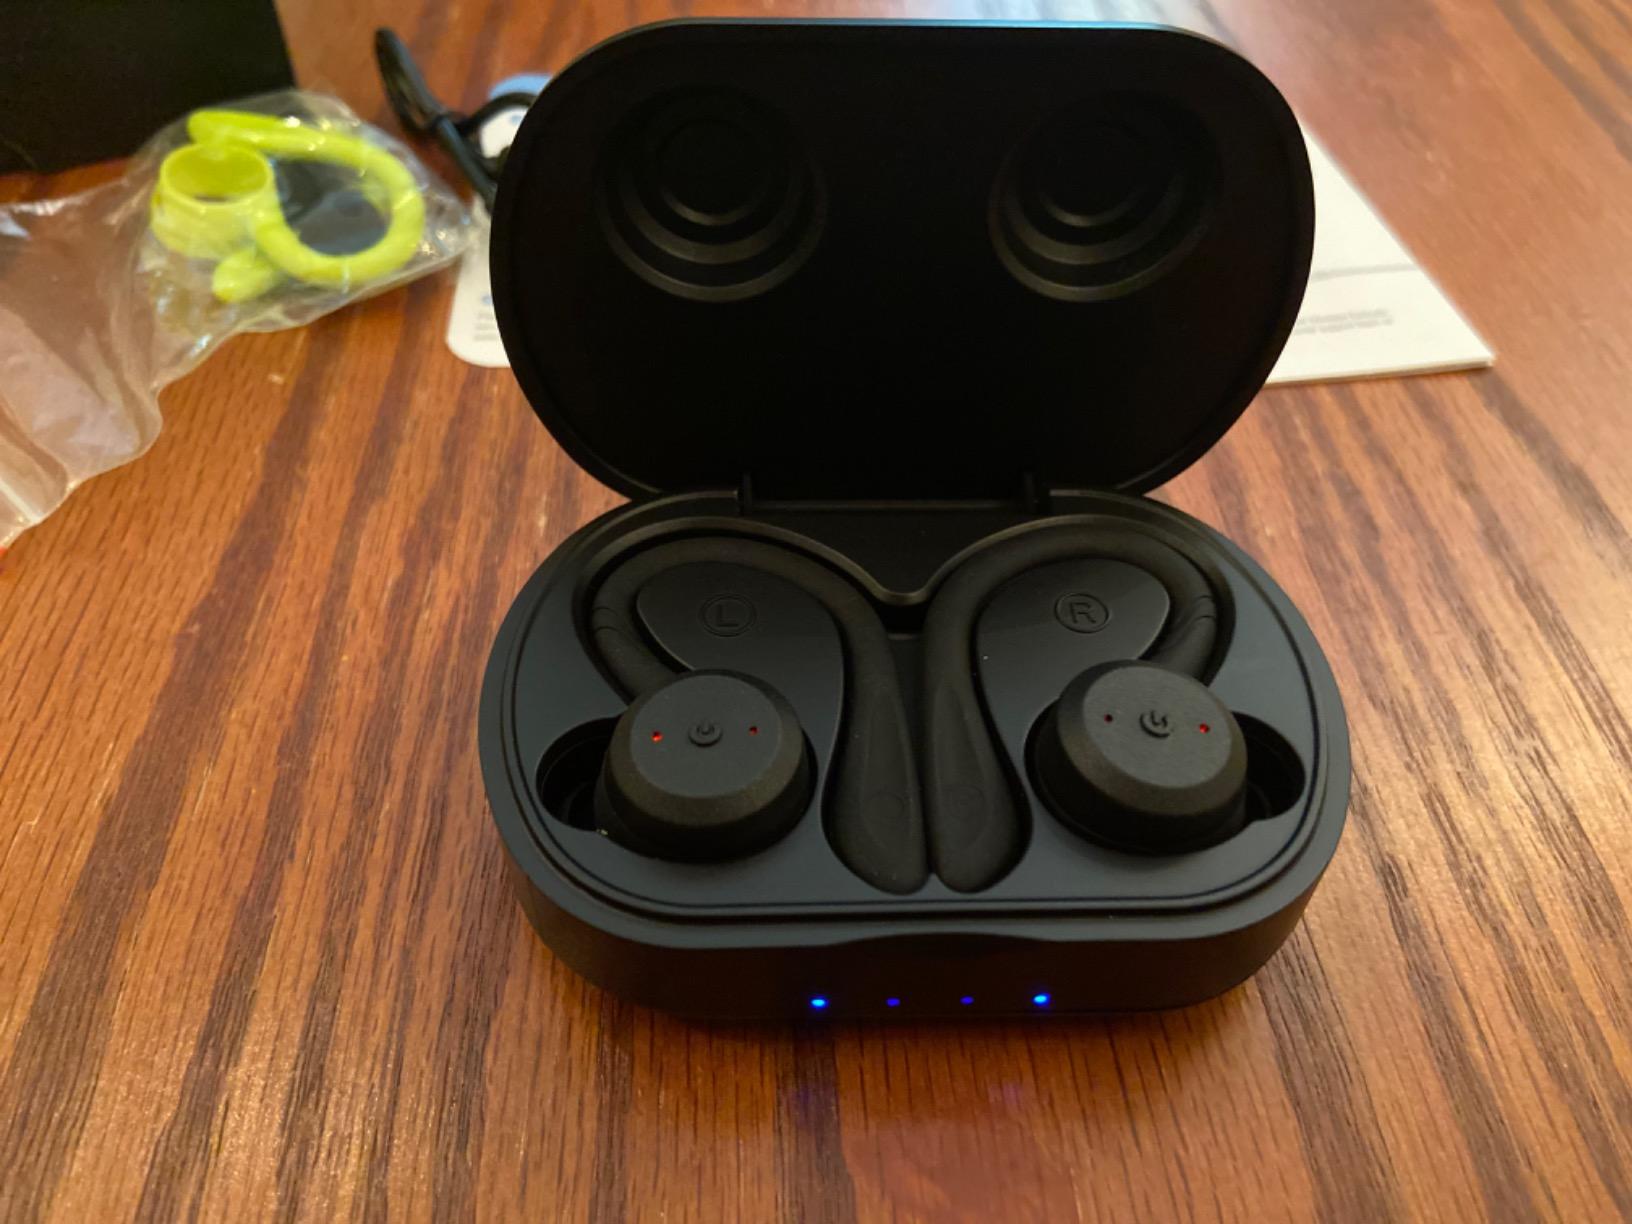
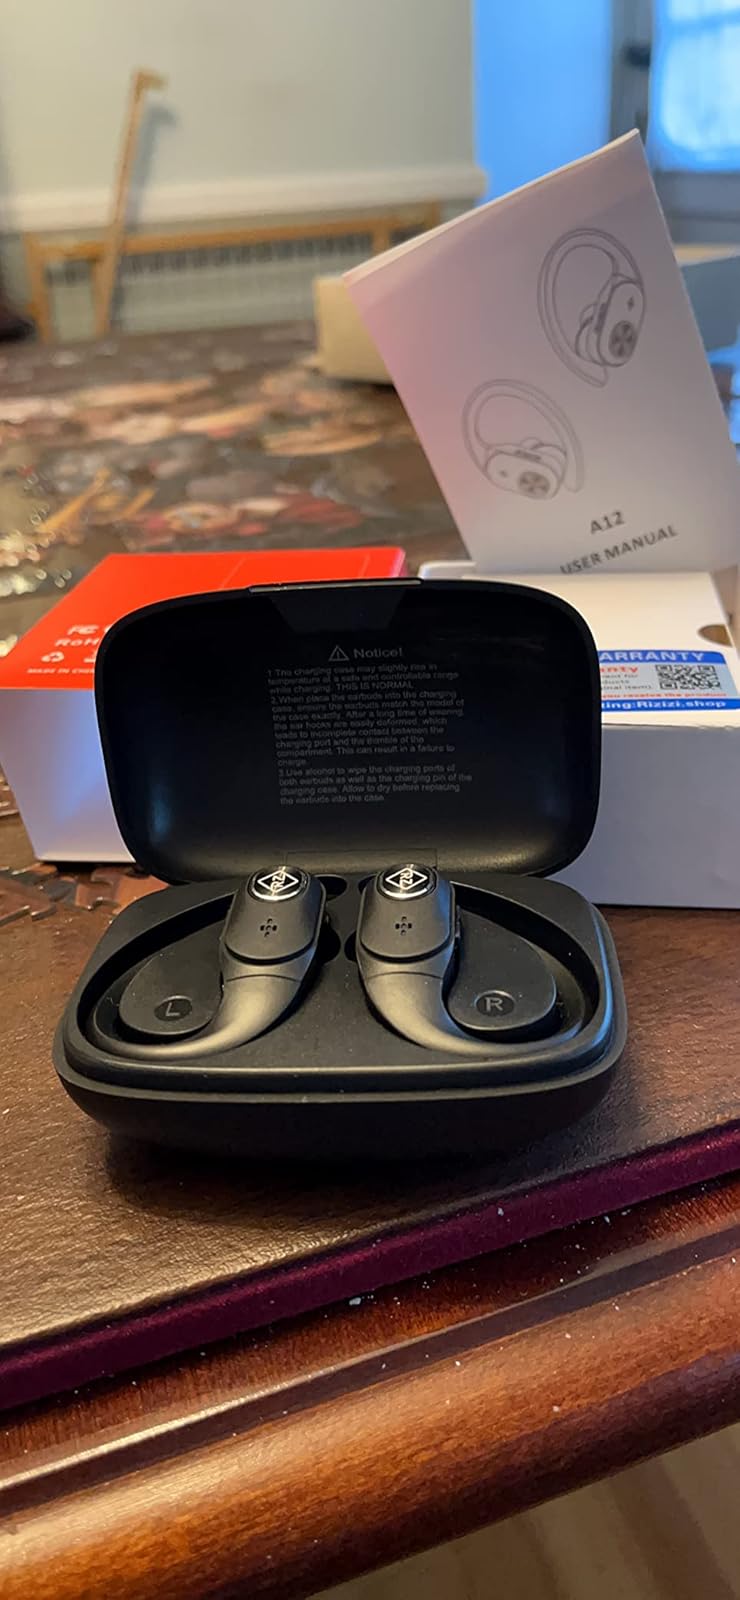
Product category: earbuds
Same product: no